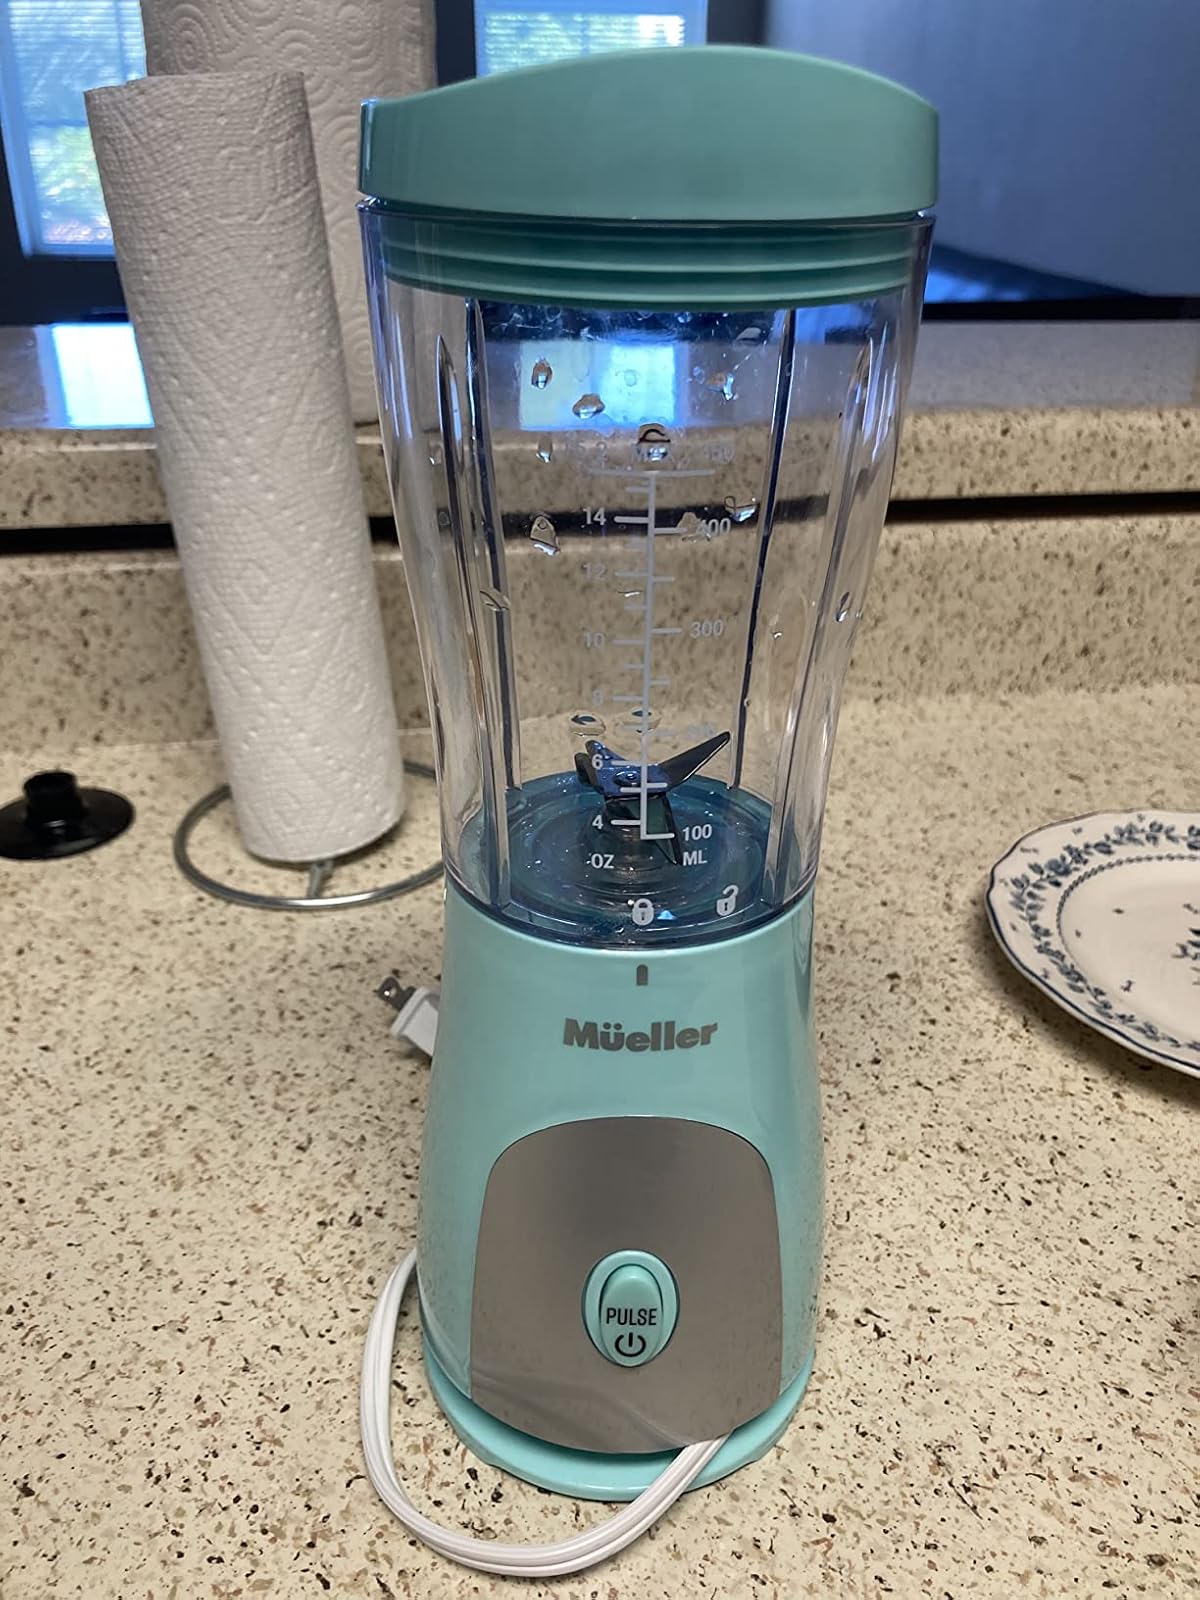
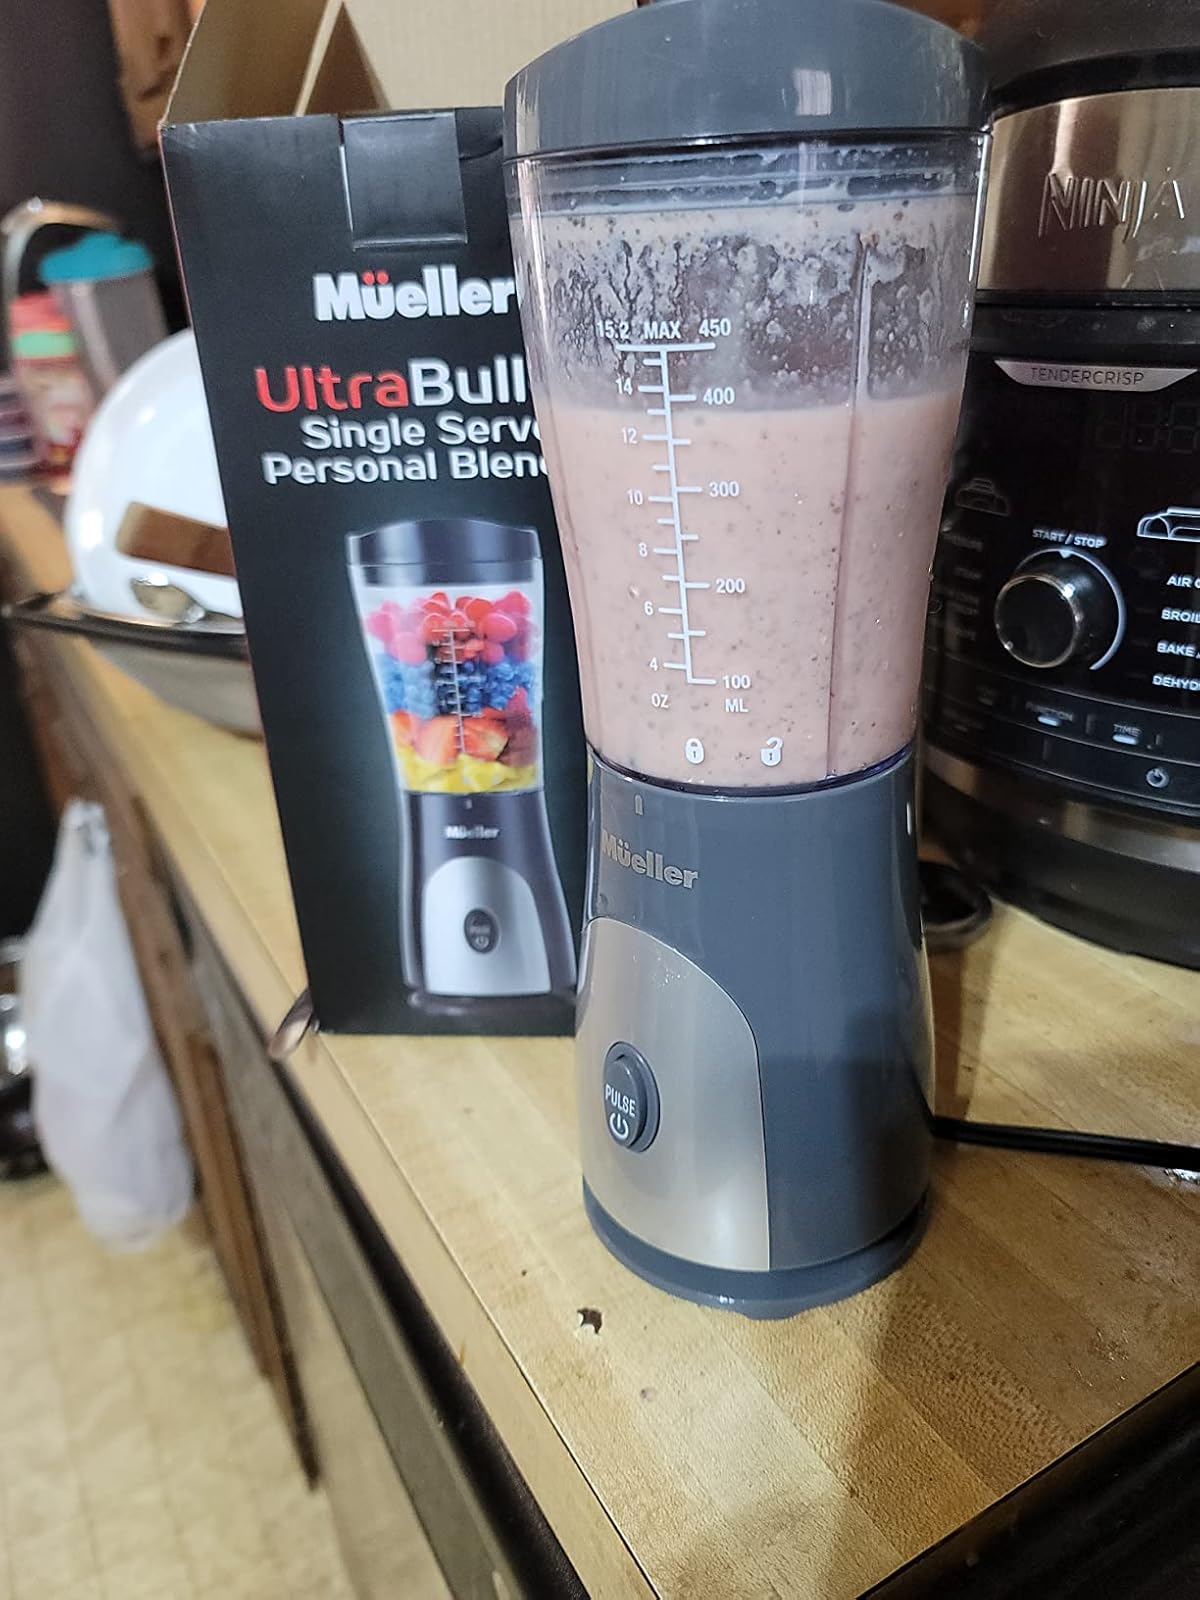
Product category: items_blender
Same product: no